Thomas Lipton

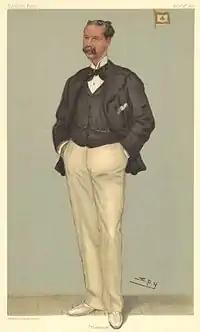
Depiction of Lipton by Spy, 1901

King Edward VII and King George V both shared their interest in yachting with Lipton and enjoyed his company. Between 1899 and 1930 he challenged the American holders of the America's Cup through the Royal Ulster Yacht Club five times with his yachts called "Shamrock" through "Shamrock V". His well-publicised efforts to win the cup, which earned him a specially designed cup for "the best of all losers", made his tea famous in the United States. Lipton, a self-made man, was no natural member of the British upper class and the elite Royal Yacht Squadron only admitted him shortly before his death. Lipton was inducted into the America's Cup Hall of Fame in 1993.